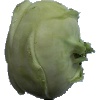
Label: Kohlrabi 1